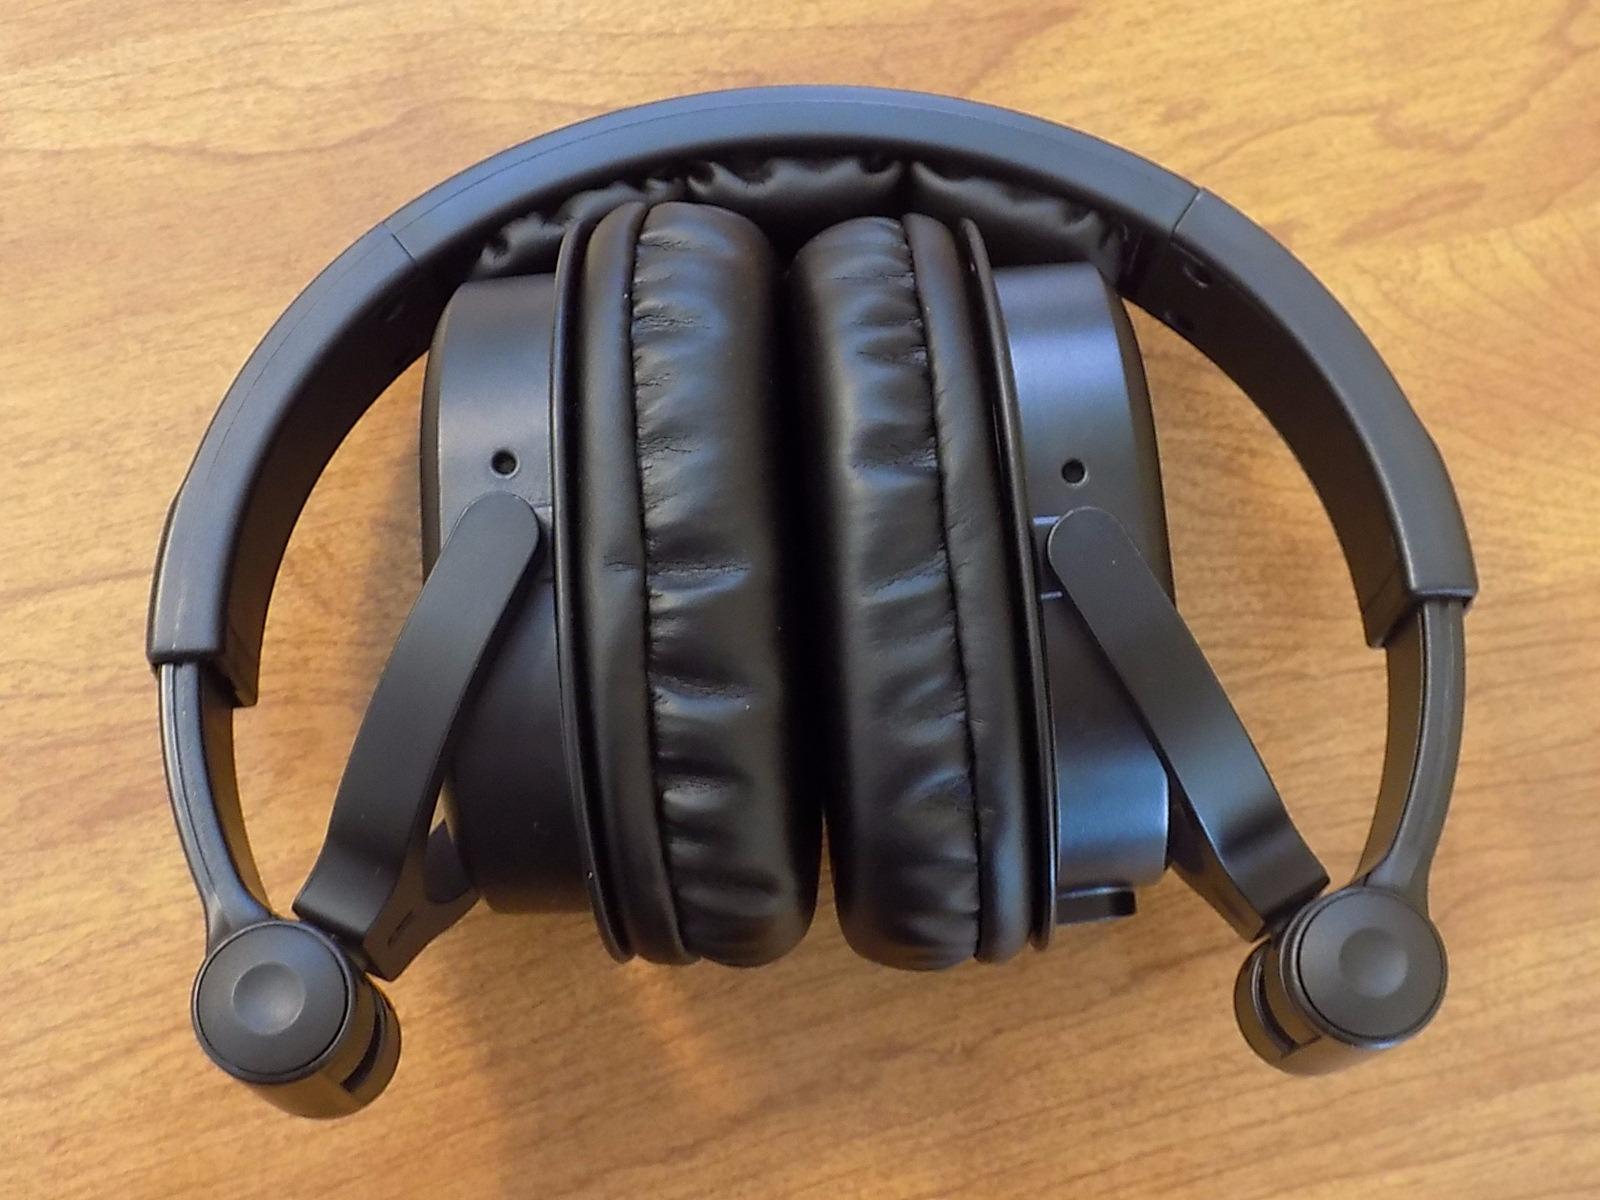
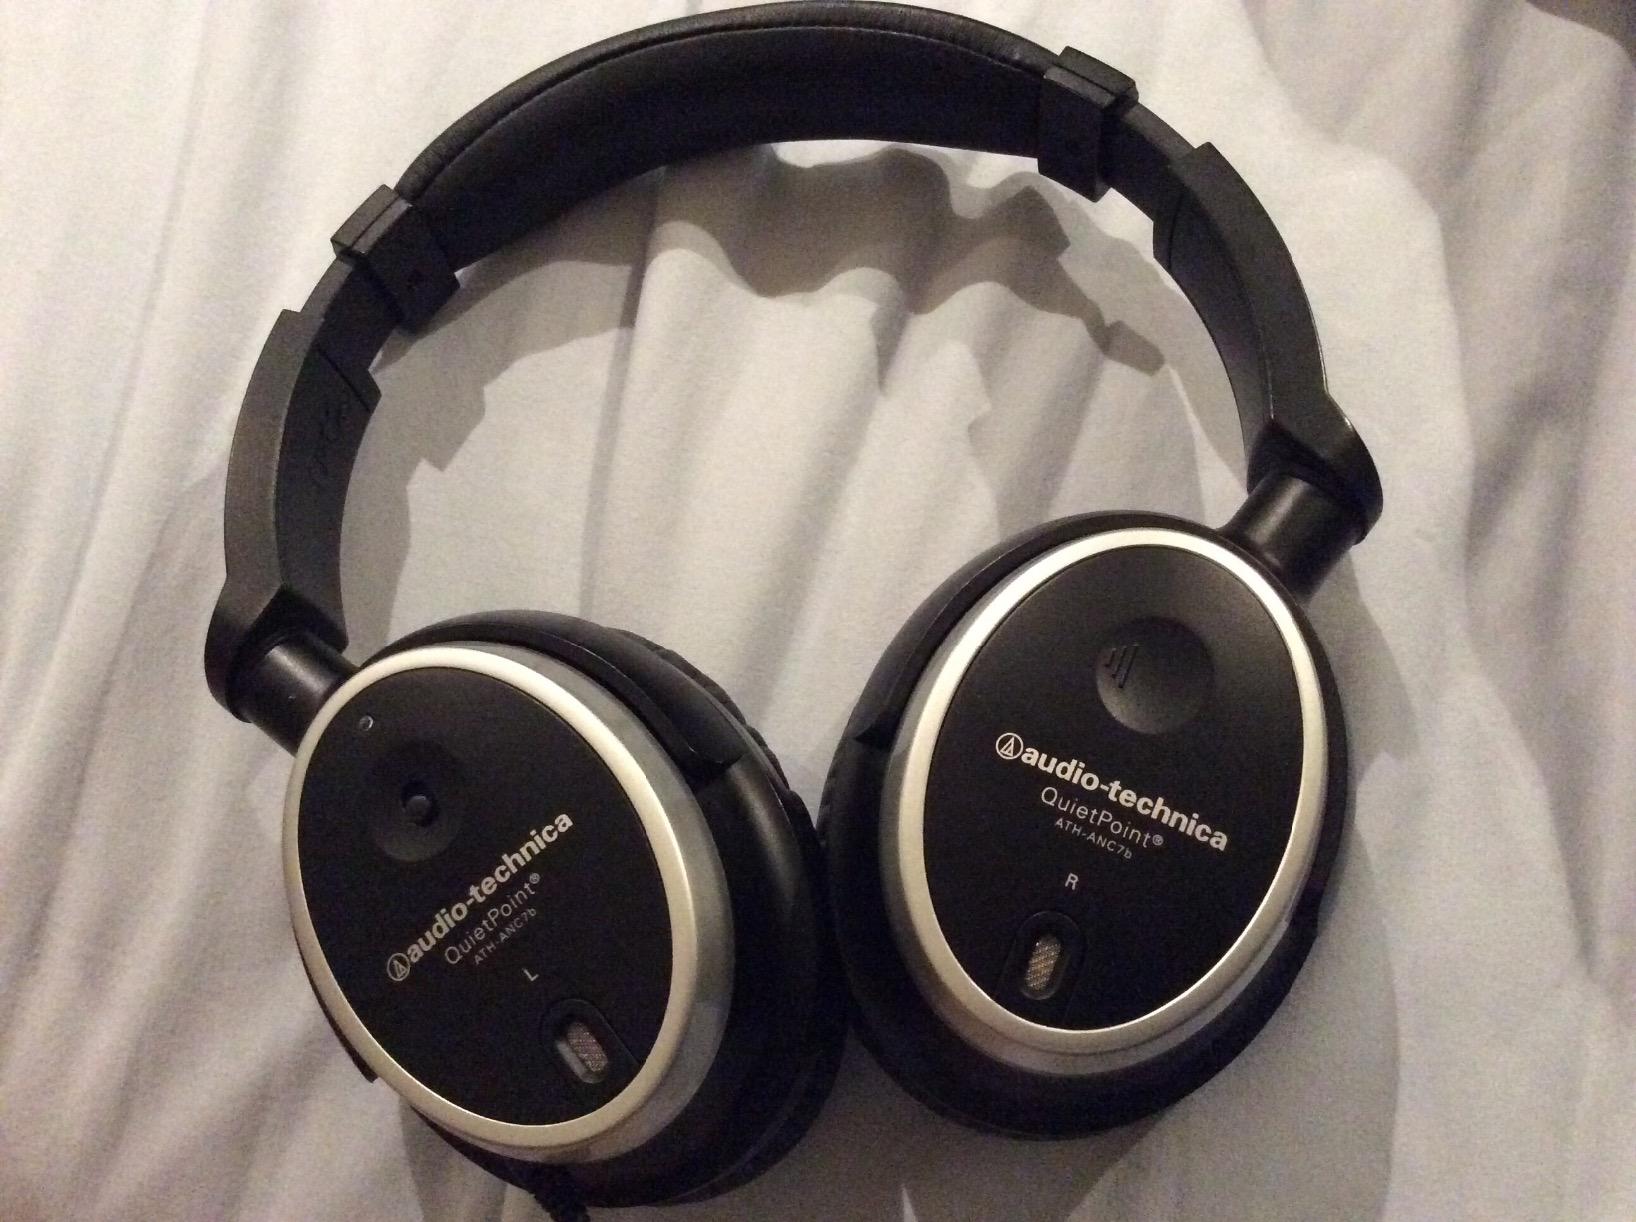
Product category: headphones
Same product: no